Russian playing cards

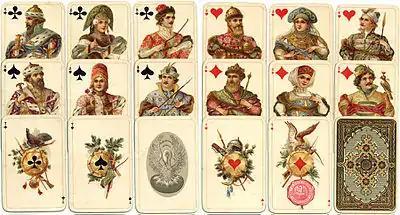
Russian playing card deck (face cards), 1911

Russian playing cards are cards that were used predominantly in Russia and in the former Soviet Union. Most Russian card games employ either 36-card packs (e.g. Durak) or 32-card packs (especially Preferans).